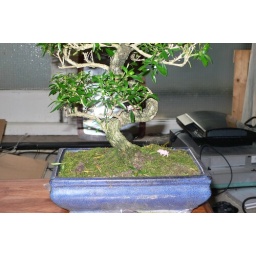
There are pigs in my tree